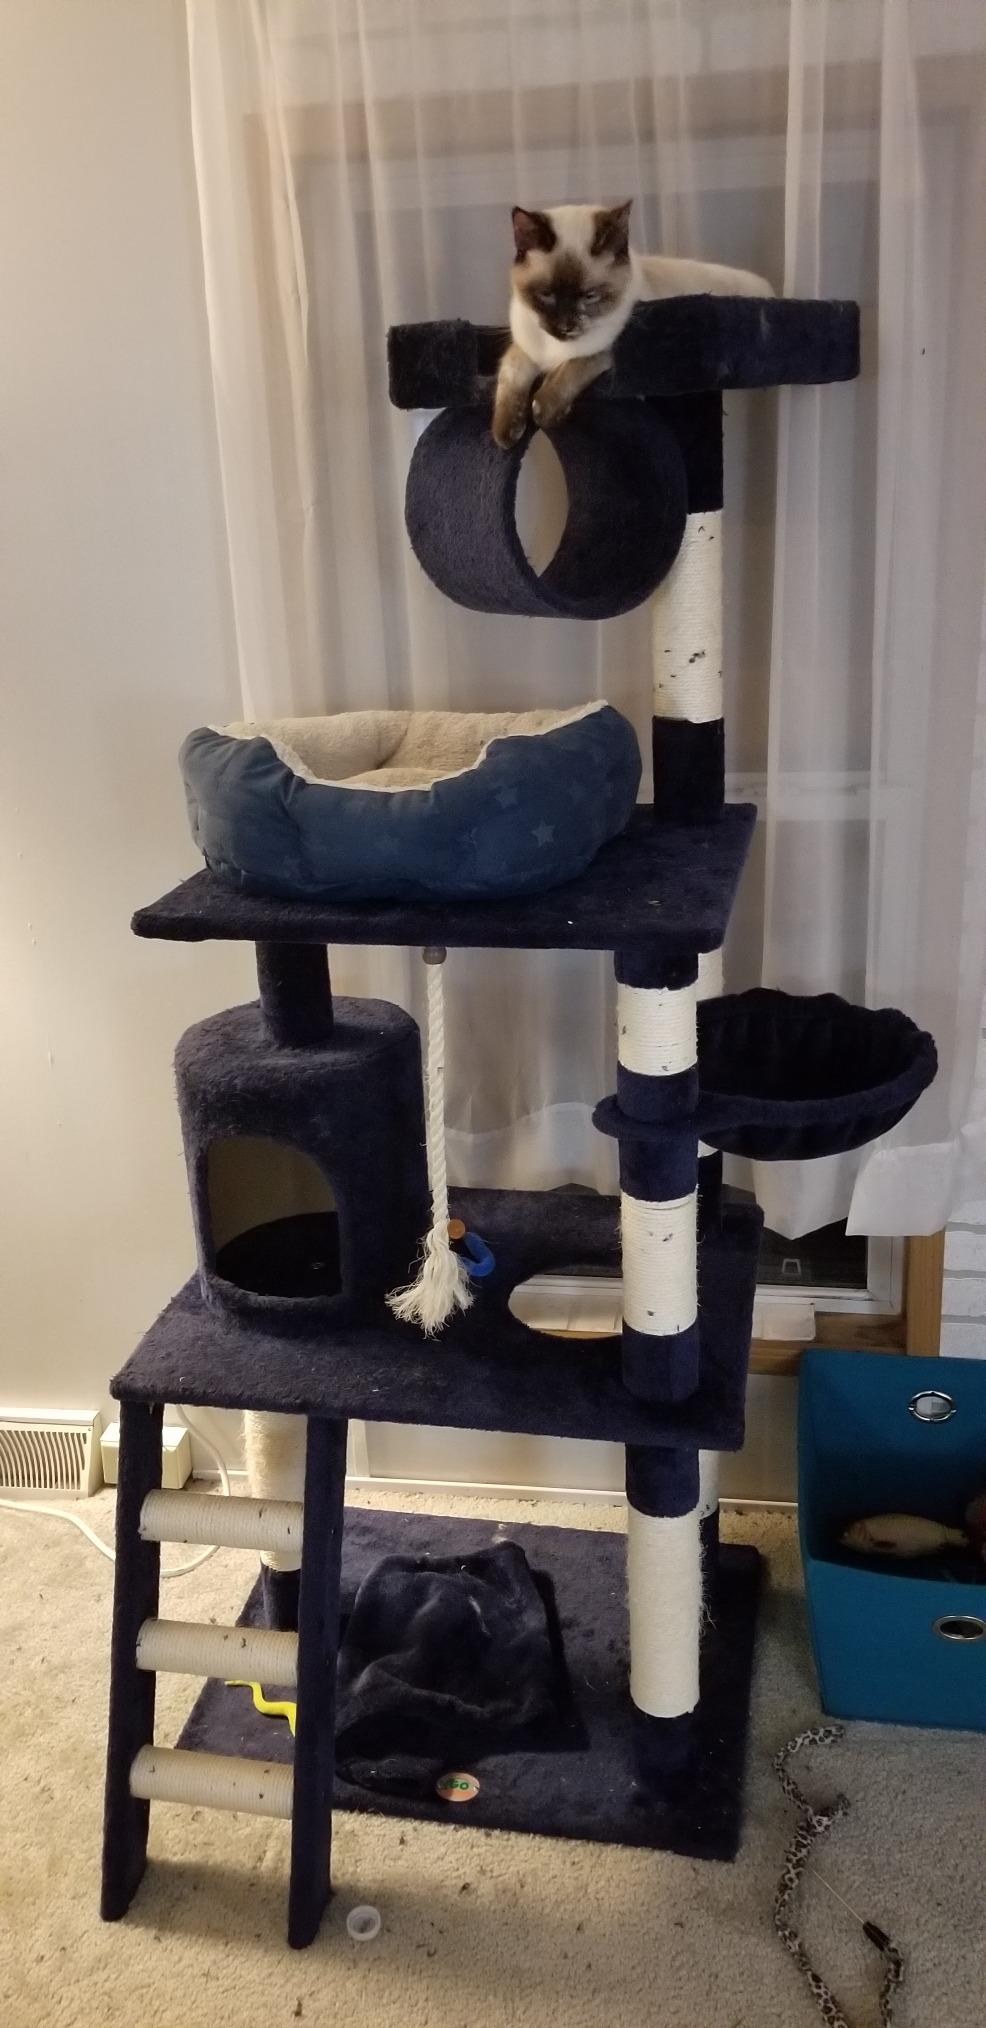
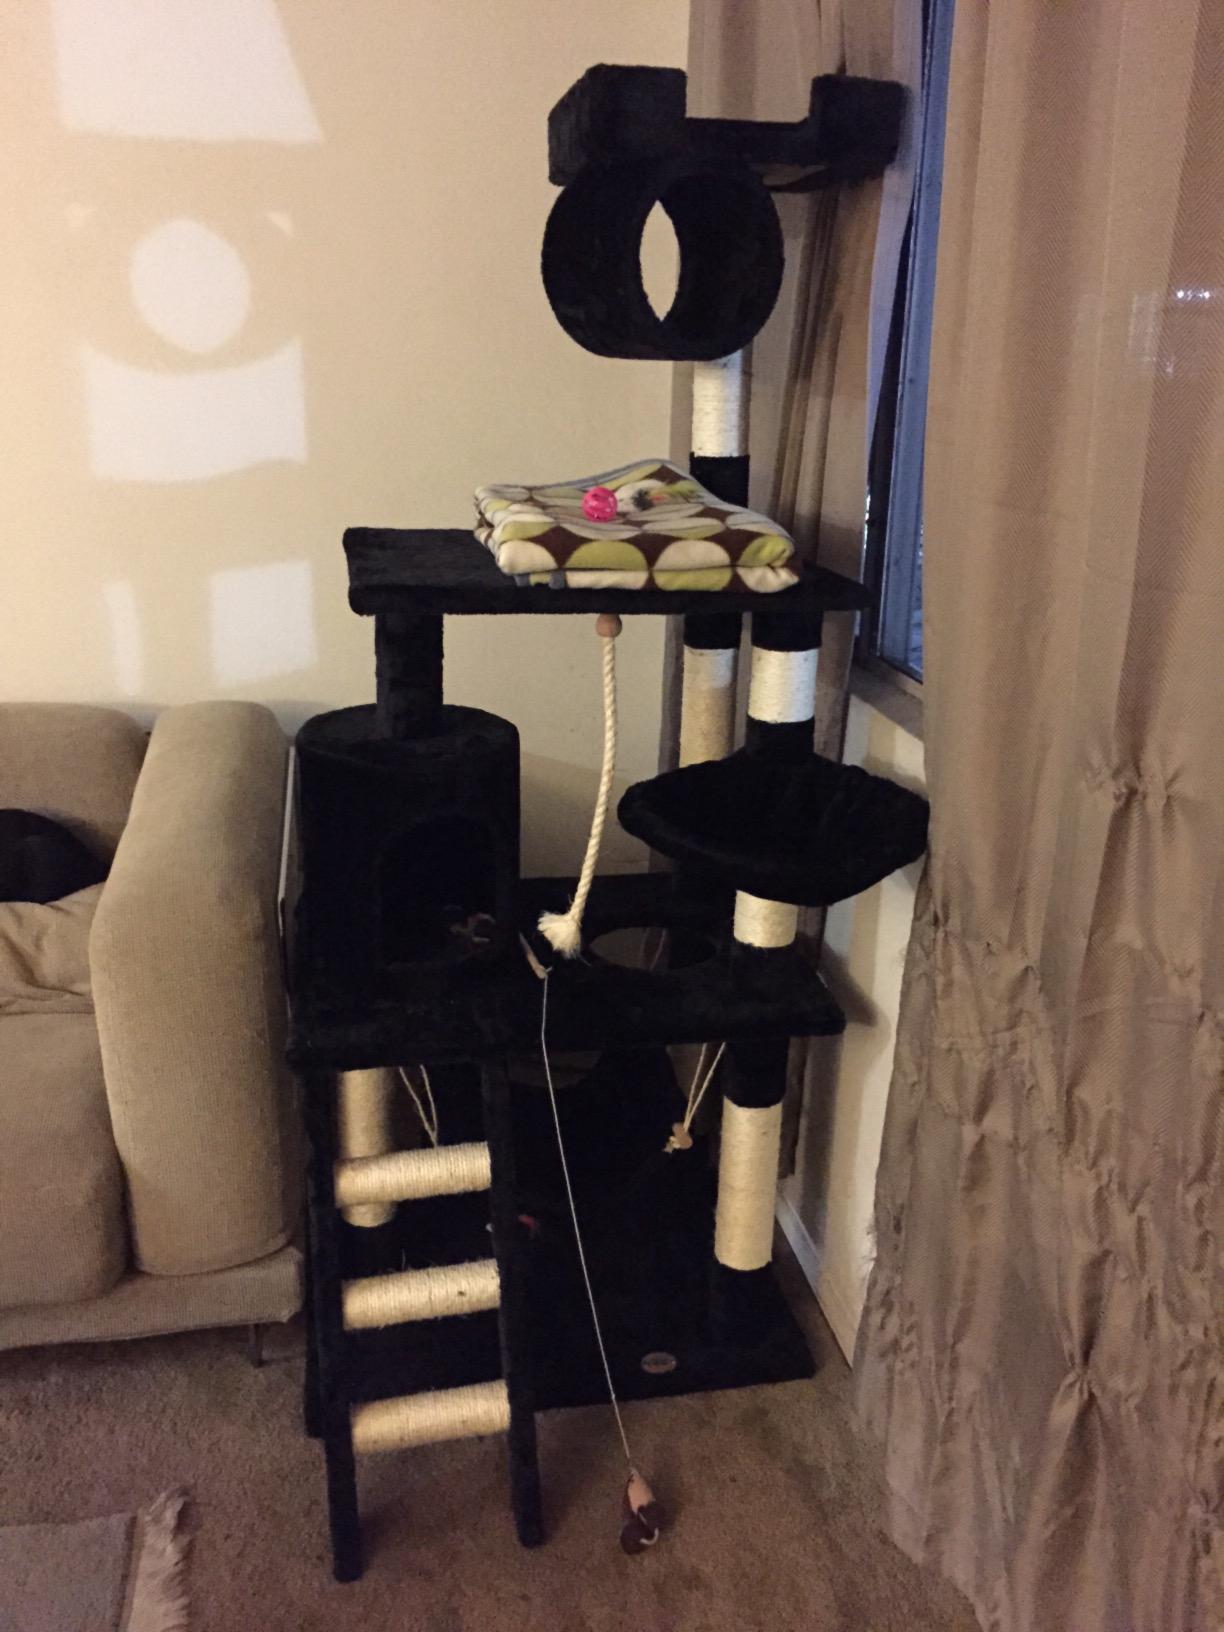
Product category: items_cat tree
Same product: no